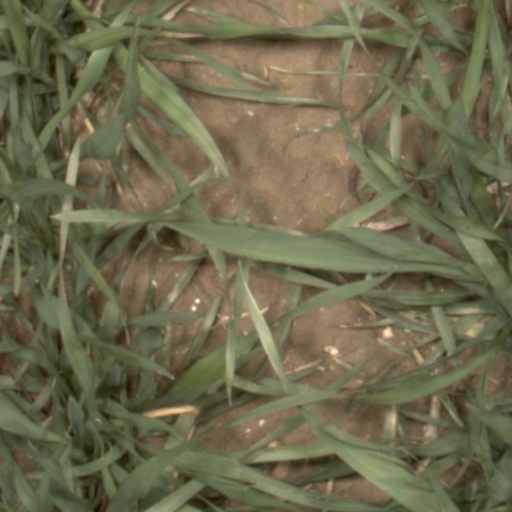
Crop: wheat